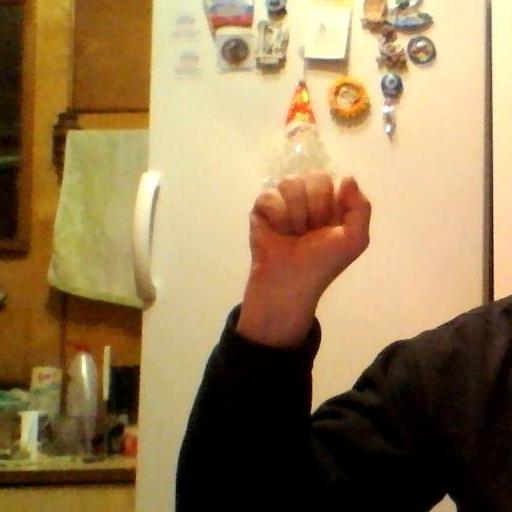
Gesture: fist